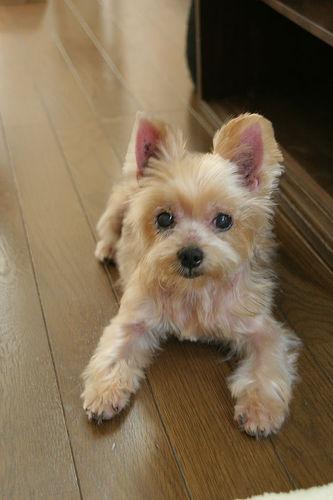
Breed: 340-n000120-Yorkshire_terrier